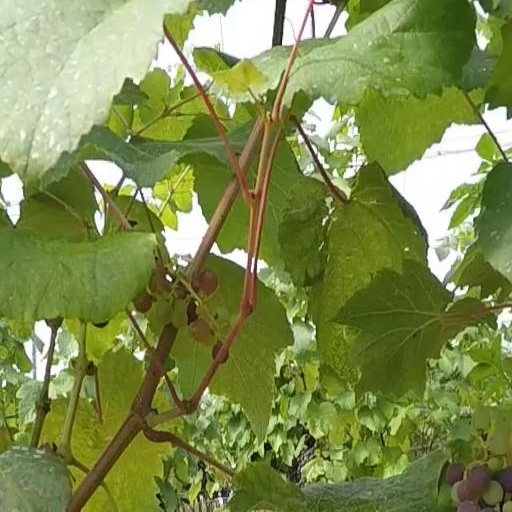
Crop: grape